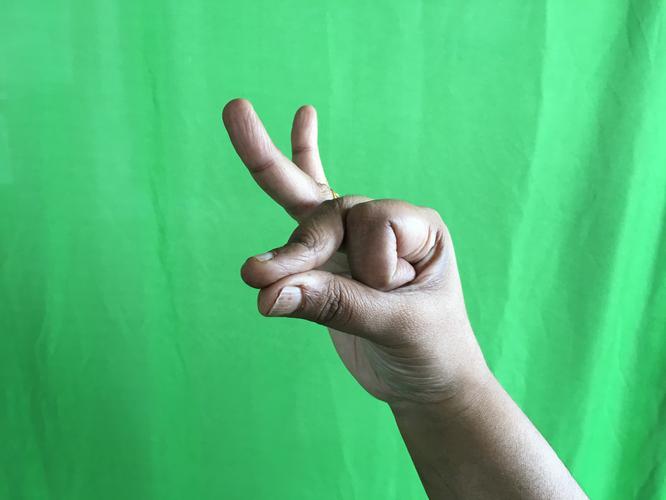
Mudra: Bramaram
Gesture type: single_hand